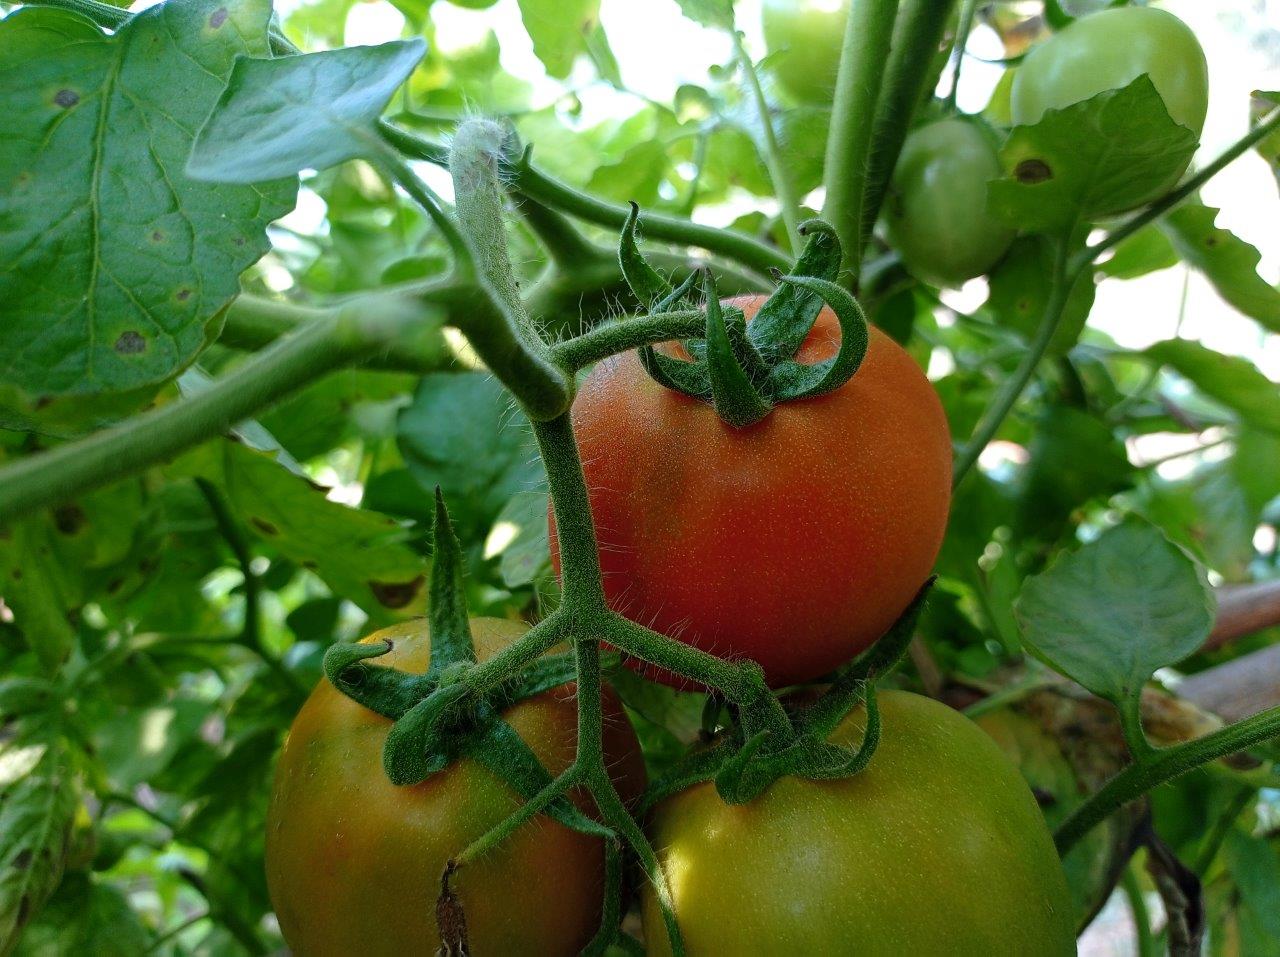
Maturity: Mature